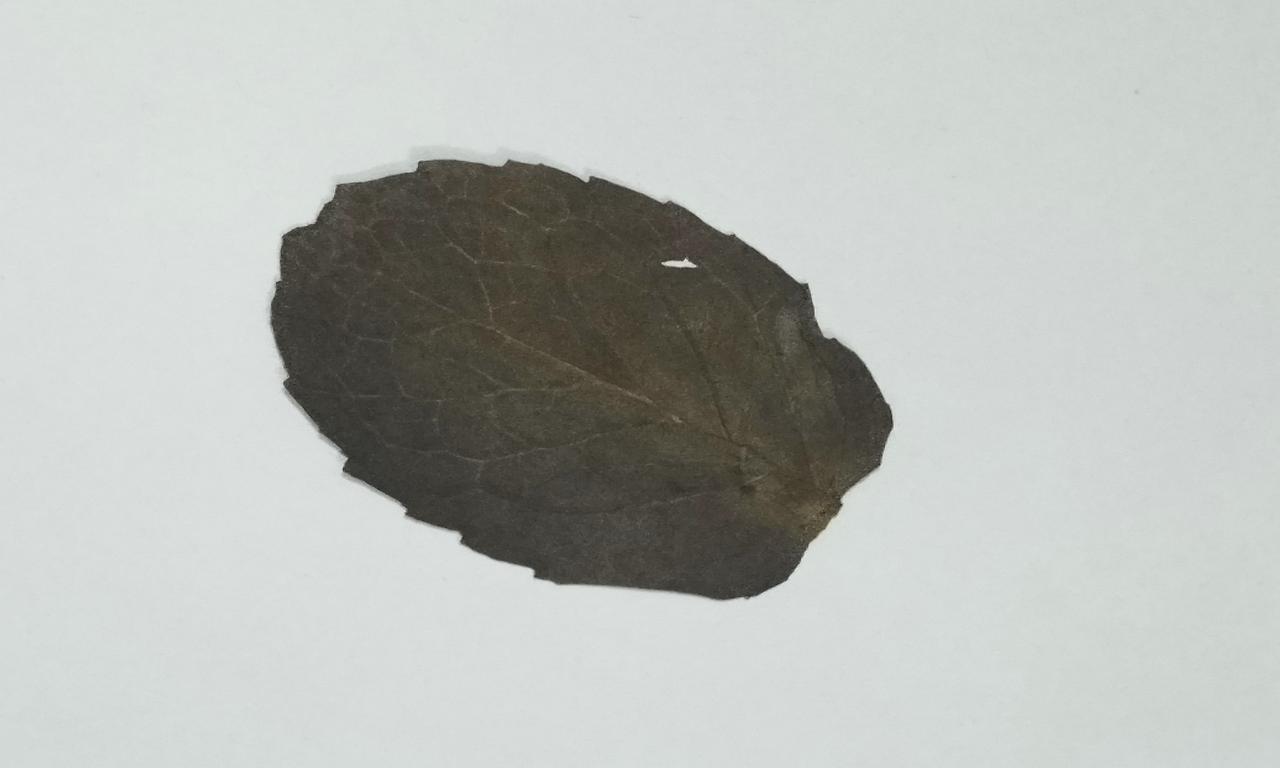
Label: Dried